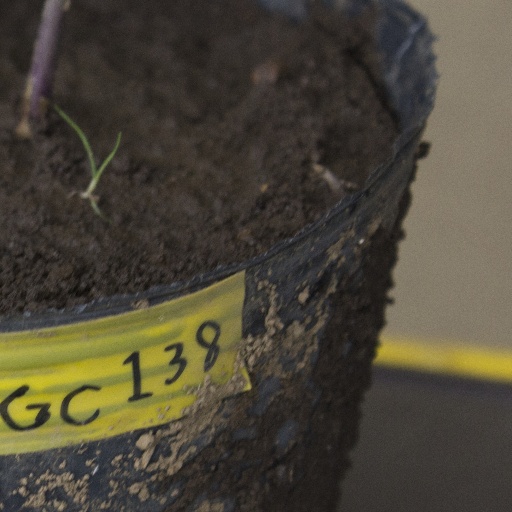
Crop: soybean